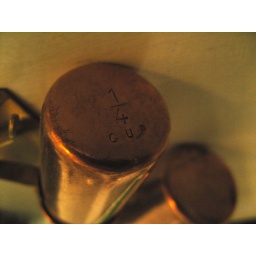
cute stuff in lena's house